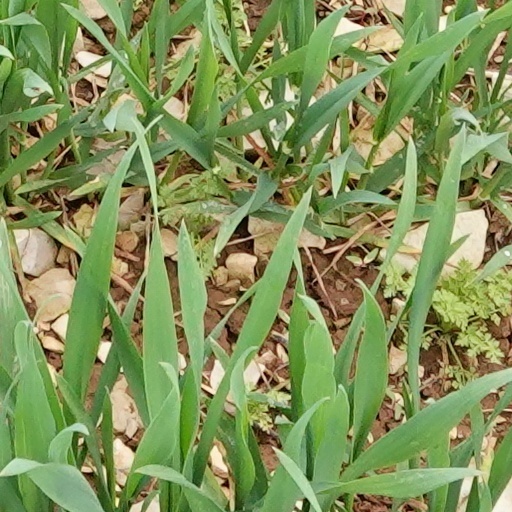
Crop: wheat